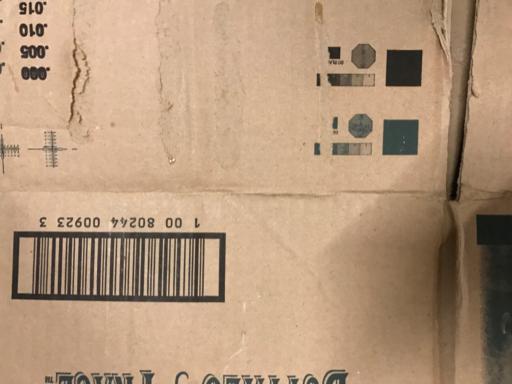
Waste category: cardboard